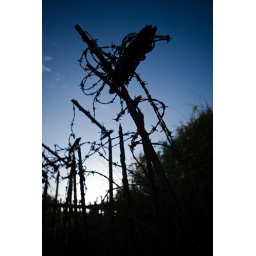
An old barbed wire fence at the beach in Elie, Fife.